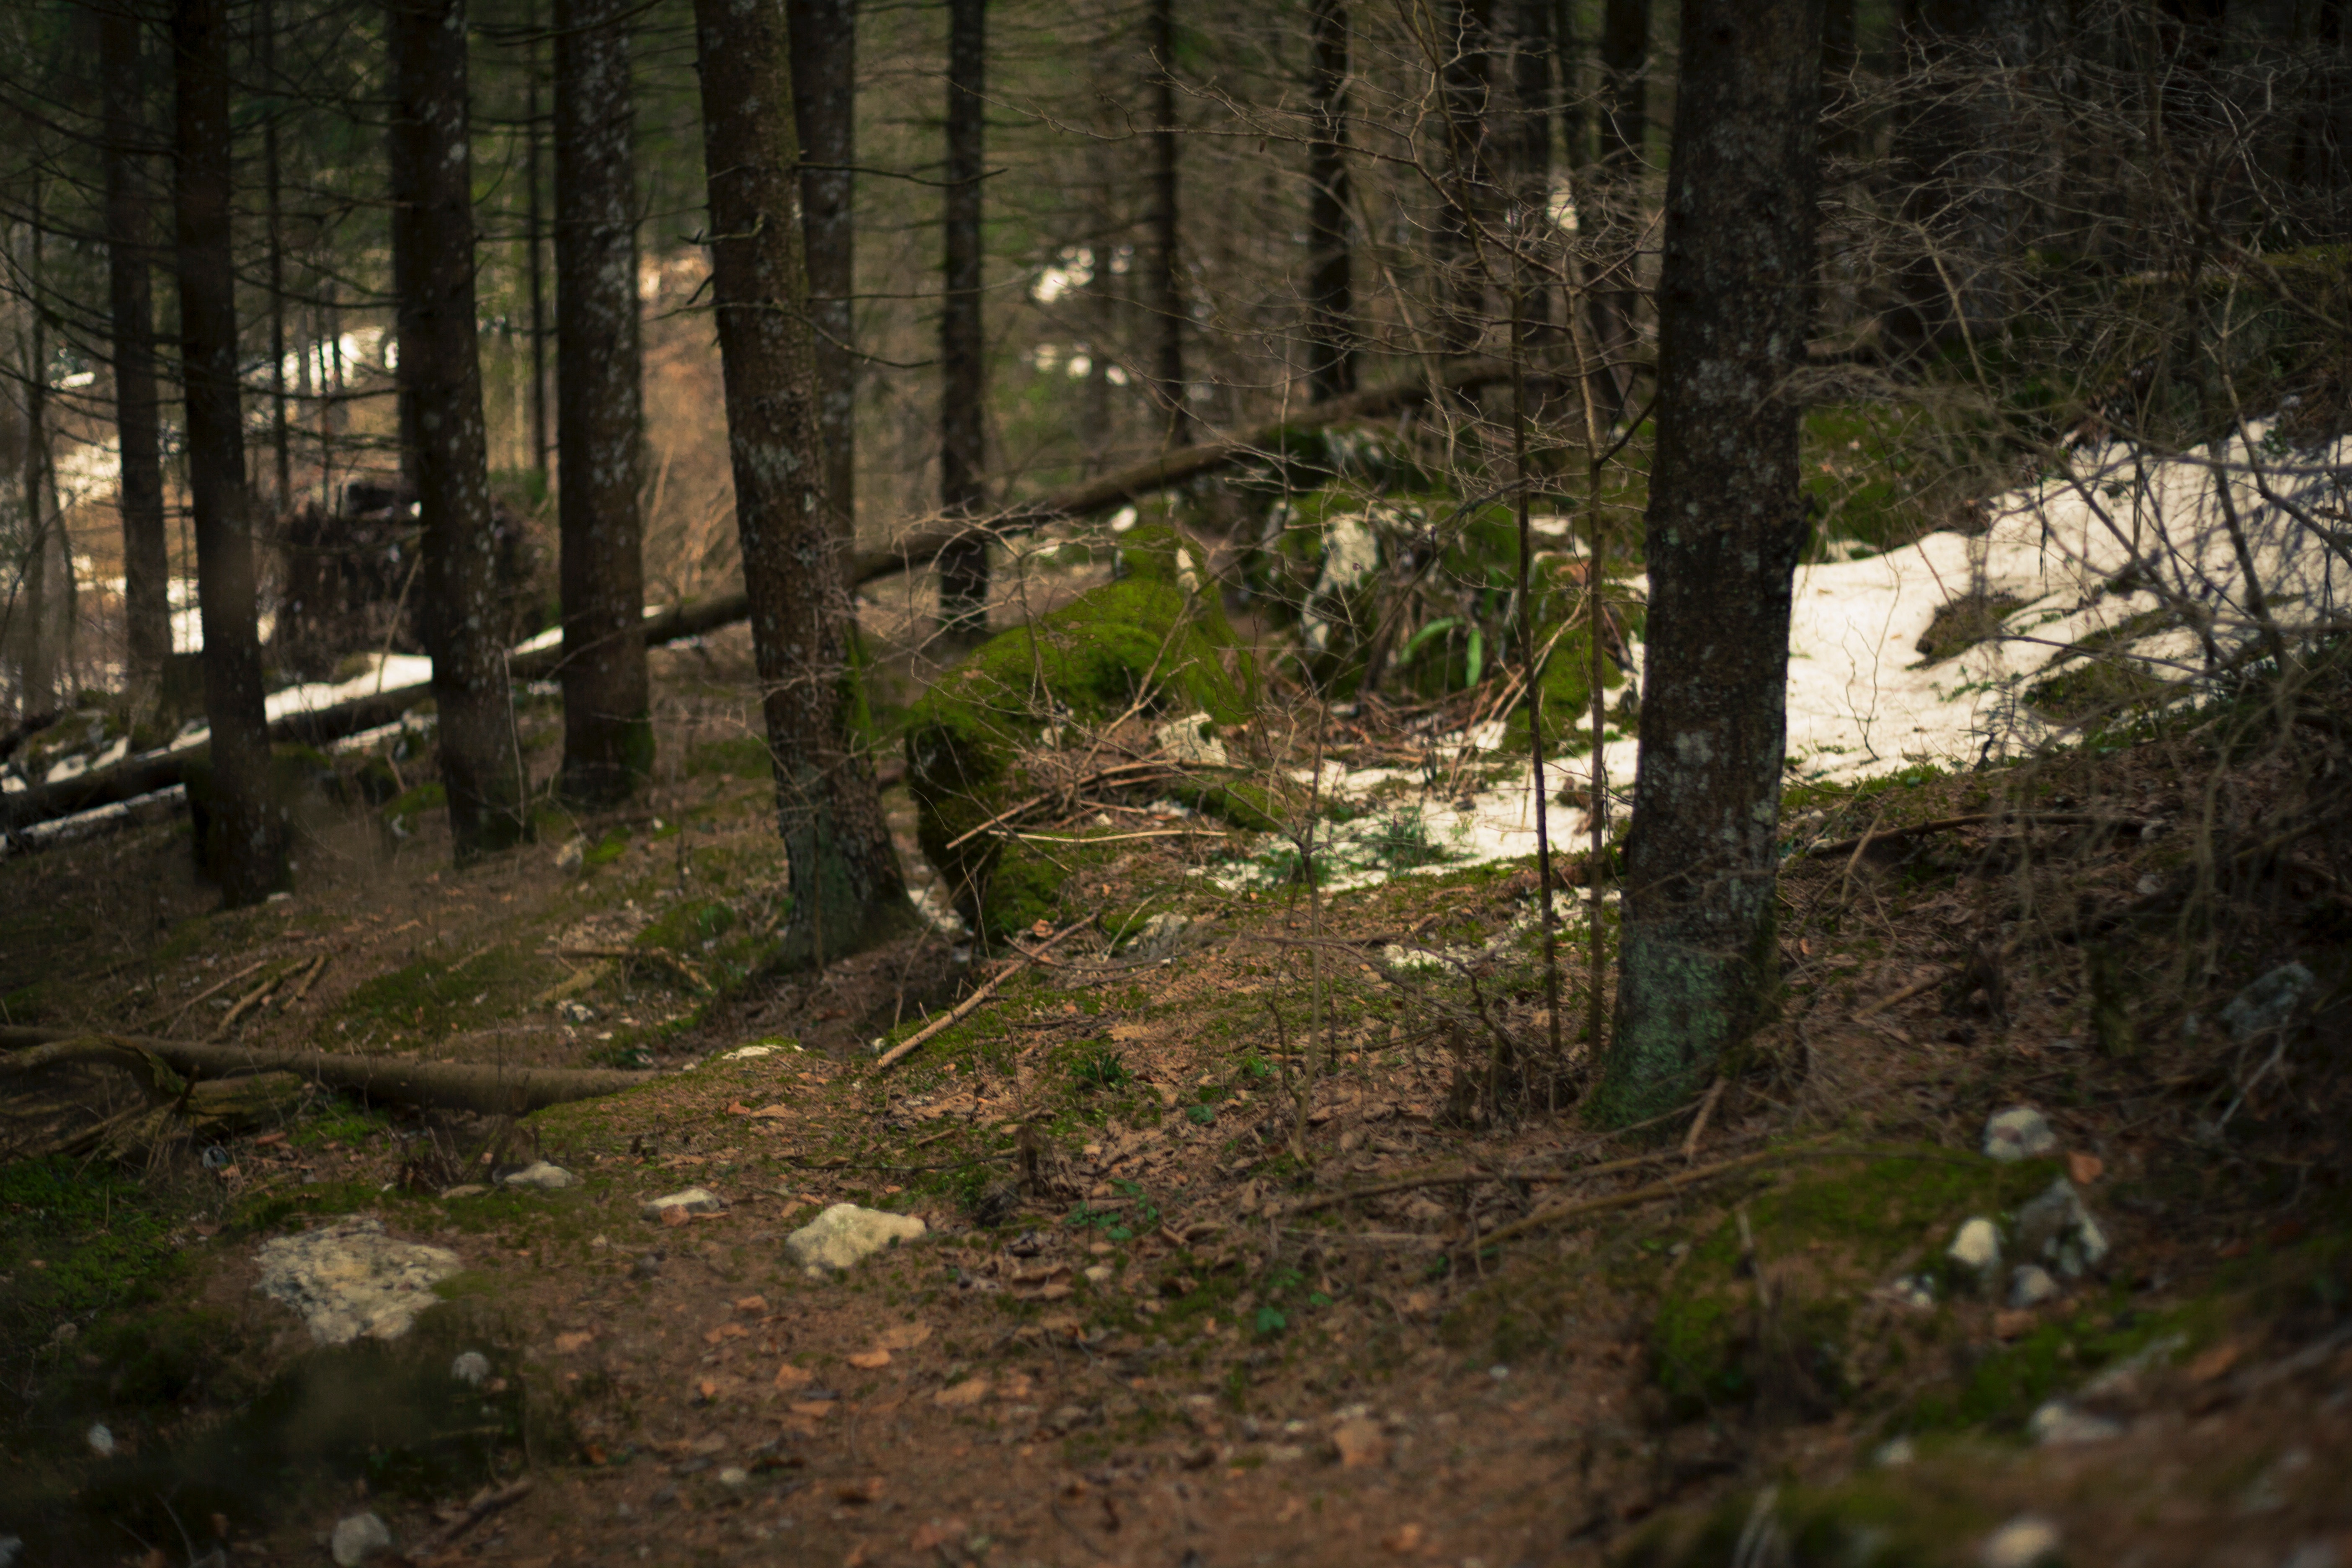
forest, woodland, natural environment, nature, tree, old growth forest, spruce fir forest, Northern hardwood forest, wilderness, biome, tropical and subtropical coniferous forests, nature reserve, temperate coniferous forest, natural landscape, trail, temperate broadleaf and mixed forest, woody plant, valdivian temperate rain forest, plant, grove, freeride, sunlight, path, trunk, jungle, deciduous, landscape, downhill mountain biking, rainforest, mountain biking, vehicle, state park